List of Squeeze band members

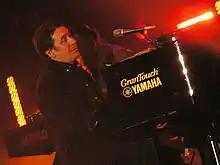
Jools Holland left in 1980 to start a solo career, but rejoined in 1985.

Holland was replaced by Paul Carrack, formerly of Roxy Music, although his appointment was not announced until early 1981. By September that year, after the release and promotion of "East Side Story", the keyboardist had left again to join Carlene Carter's backing band. He was replaced a couple of months later by Sinceros keyboardist Don Snow. The new lineup issued "Sweets from a Stranger" and the single "Annie Get Your Gun" in 1982, before disbanding at the end of the year. The breakup was attributed to Tilbrook and Difford being "Tired of touring and [the band's] frustrating commercial fortunes".